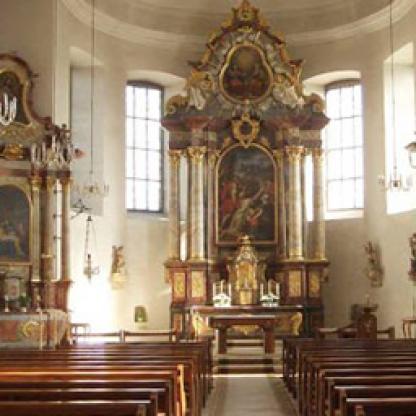
Scene: Indoor